Titiyo

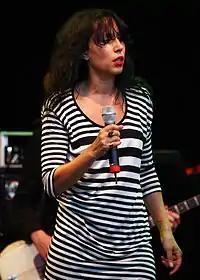
Titiyo in Skellefteå 2008.

In 2001, Titiyo revitalised her career with her successful fourth studio album "Come Along" (released in the US in 2002; also on Diesel Music), spawning the eponymous single "Come Along", which became an international hit. Produced by Peter Svensson (The Cardigans) and Joakim Berg (Kent), the album and its title song made it to the top of in the Swedish charts, while the single was a success in several European countries including France, (Germany), Switzerland, and the Netherlands. The second single from the album, "1989", was not nearly as successful as its predecessor but reached the top-30 of the French singles chart.